Cocoon: The Return

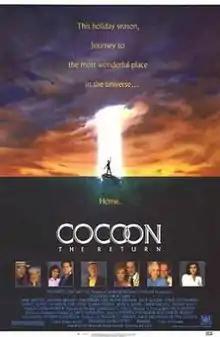
Theatrical release poster by John Alvin

Cocoon: The Return is a 1988 American science fiction comedy-drama film directed by Daniel Petrie and written by Stephen McPherson. The film serves as the sequel to the 1985 film "Cocoon". All of the starring actors from the first film reprised their roles in this film, although Brian Dennehy only appears in one scene at the end of the film. Unlike its predecessor, the film was neither a commercial nor a critical success.